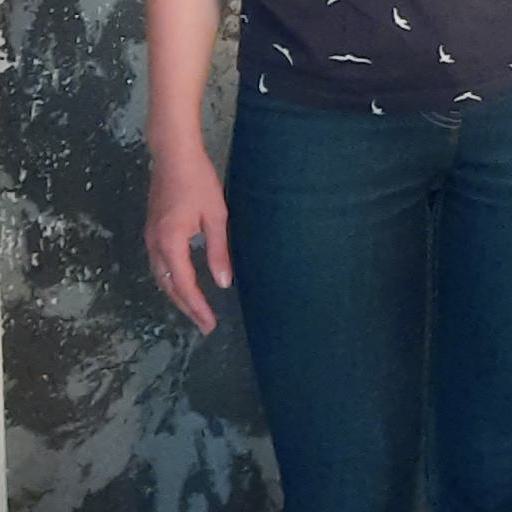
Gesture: no_gesture